Disc harrow

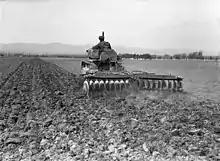
A two-way disc plough working at Canterbury Agricultural College, New Zealand, in 1948

Before invention of the modern tractor, disc harrows typically consisted of two sections, which were horse-drawn and had no hydraulic power. These harrows were often adjustable so that the discs could be changed from their offset position. Straightening the discs allowed for transport without ripping up the ground; also, they were not as difficult to pull. Overuse of disc harrows in the High Plains of the United States in the early 20th century may have contributed to the "Dust Bowl".